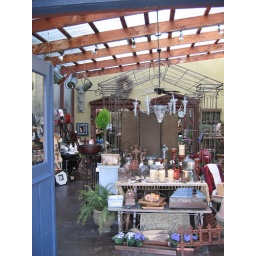
I love the light in this store. the roof is clear corrugated plastic.